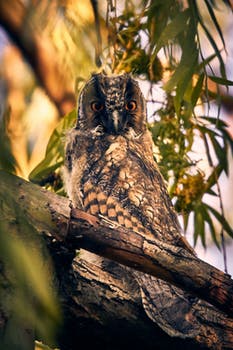
Label: No Watermark